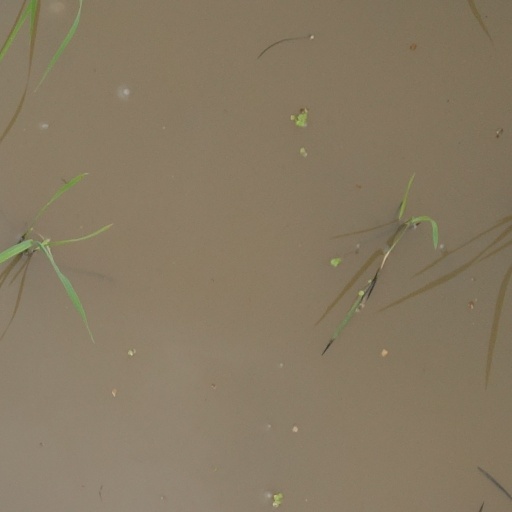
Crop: rice